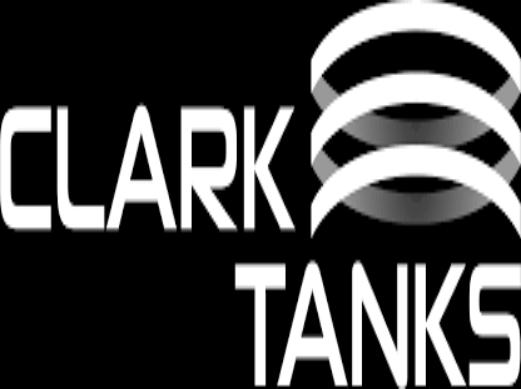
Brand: Clark
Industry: Others